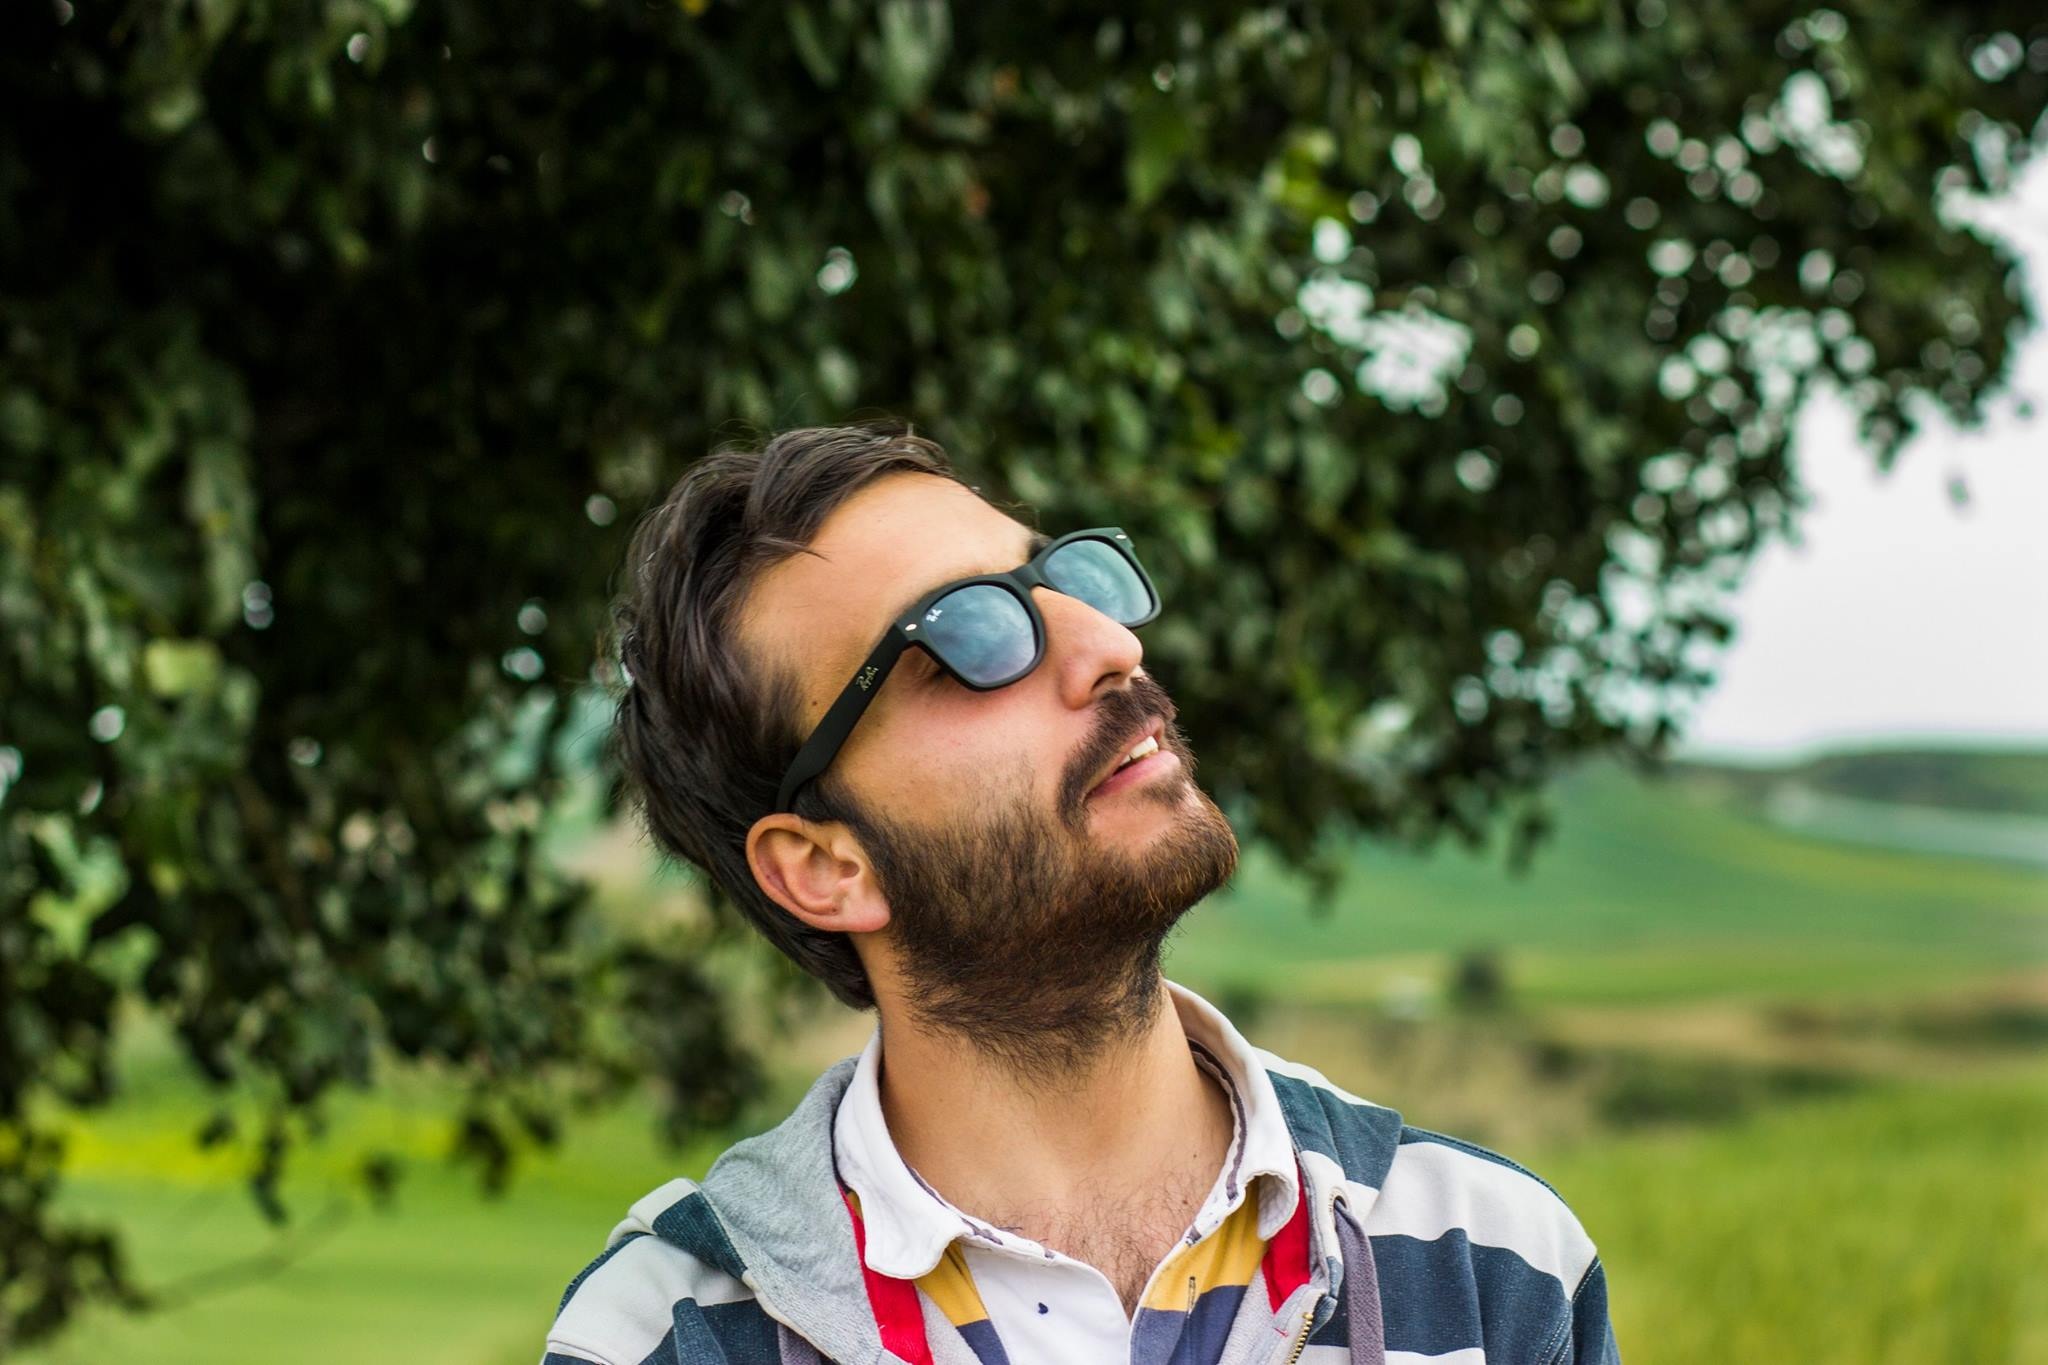
man, grass, person, people, photography, male, portrait, spring, green, dream, glasses, hope, beauty, photo shoot, cinkur